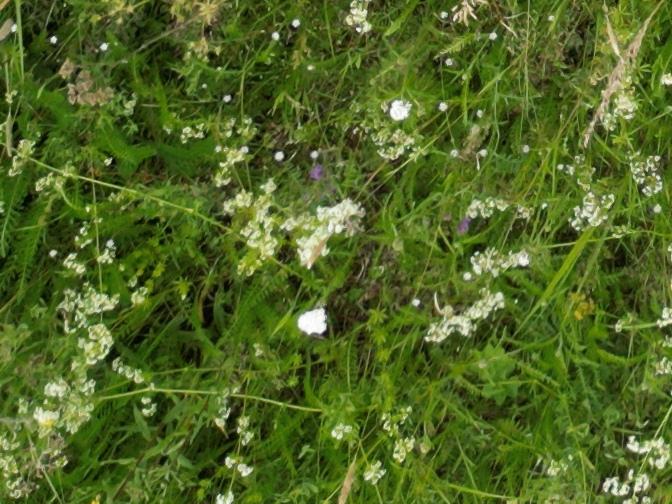
Flowers visible: yarrow flowers, yarrow flowers, yarrow flowers, yarrow flowers, yarrow flowers, yarrow flowers